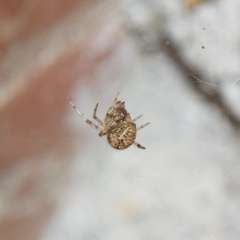
Species: Parasteatoda_tepidariorum